Monster Hunter: World

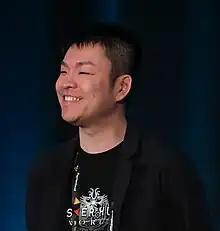
"Monster Hunter: World" director Yuya Tokuda at the 2018 Game Developers Conference

"Monster Hunter: World" is considered the fifth installment in the "Monster Hunter" series, according to the game's senior producer Ryozo Tsujimoto and director Yuya Tokuda. Along with executive director Kaname Fujioka, Tokuda served as a director for "Monster Hunter 4" and "Monster Hunter 4 Ultimate". Development of "World" started about three years prior to the E3 2017 reveal, following a year of brainstorming on what the next core title in the series would be. With the series more than a decade old, Capcom re-evaluated where they wanted to take the series, and concluded that with the hardware capabilities of the new consoles, they could realize a different vision compared to the handheld entries. According to Capcom Europe's COO Stuart Turner and marketing director for the Europe, the Middle East and Africa Antoine Molant, the divisions of Capcom outside of Japan had suggested for Capcom to embrace a Western release with full online gaming support. The Japanese teams had been wary of this, since the series normally assured them of three to four million sales within Japan and they would risk those assured numbers by making the game more global. However, the risks of taking a more worldwide approach were embraced when Sony said they would help support this approach, since they believed this would also help to boost PlayStation 4 sales. Additionally, the sheer scale of the project also used a large budget which they deemed necessary to "go up against Hollywood movies", and cost-cutting measures had to be adopted throughout Capcom.